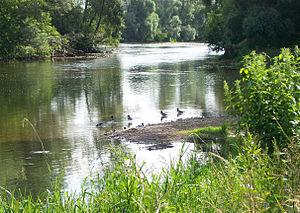
La Sim est une rivière de Russie et un affluent de la Belaïa, donc un sous-affluent de la Volga par la Kama.